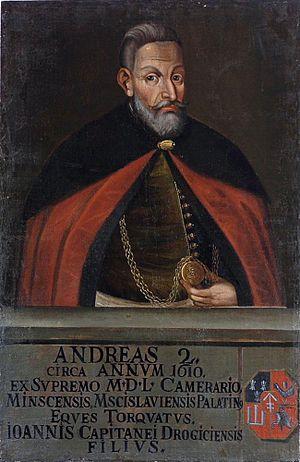
Andrzej Sapieha, mort en 1611, membre de la famille Sapieha, staroste d'Orszańsk, castellan de Witebsk, voïvode de Mstsislaw.